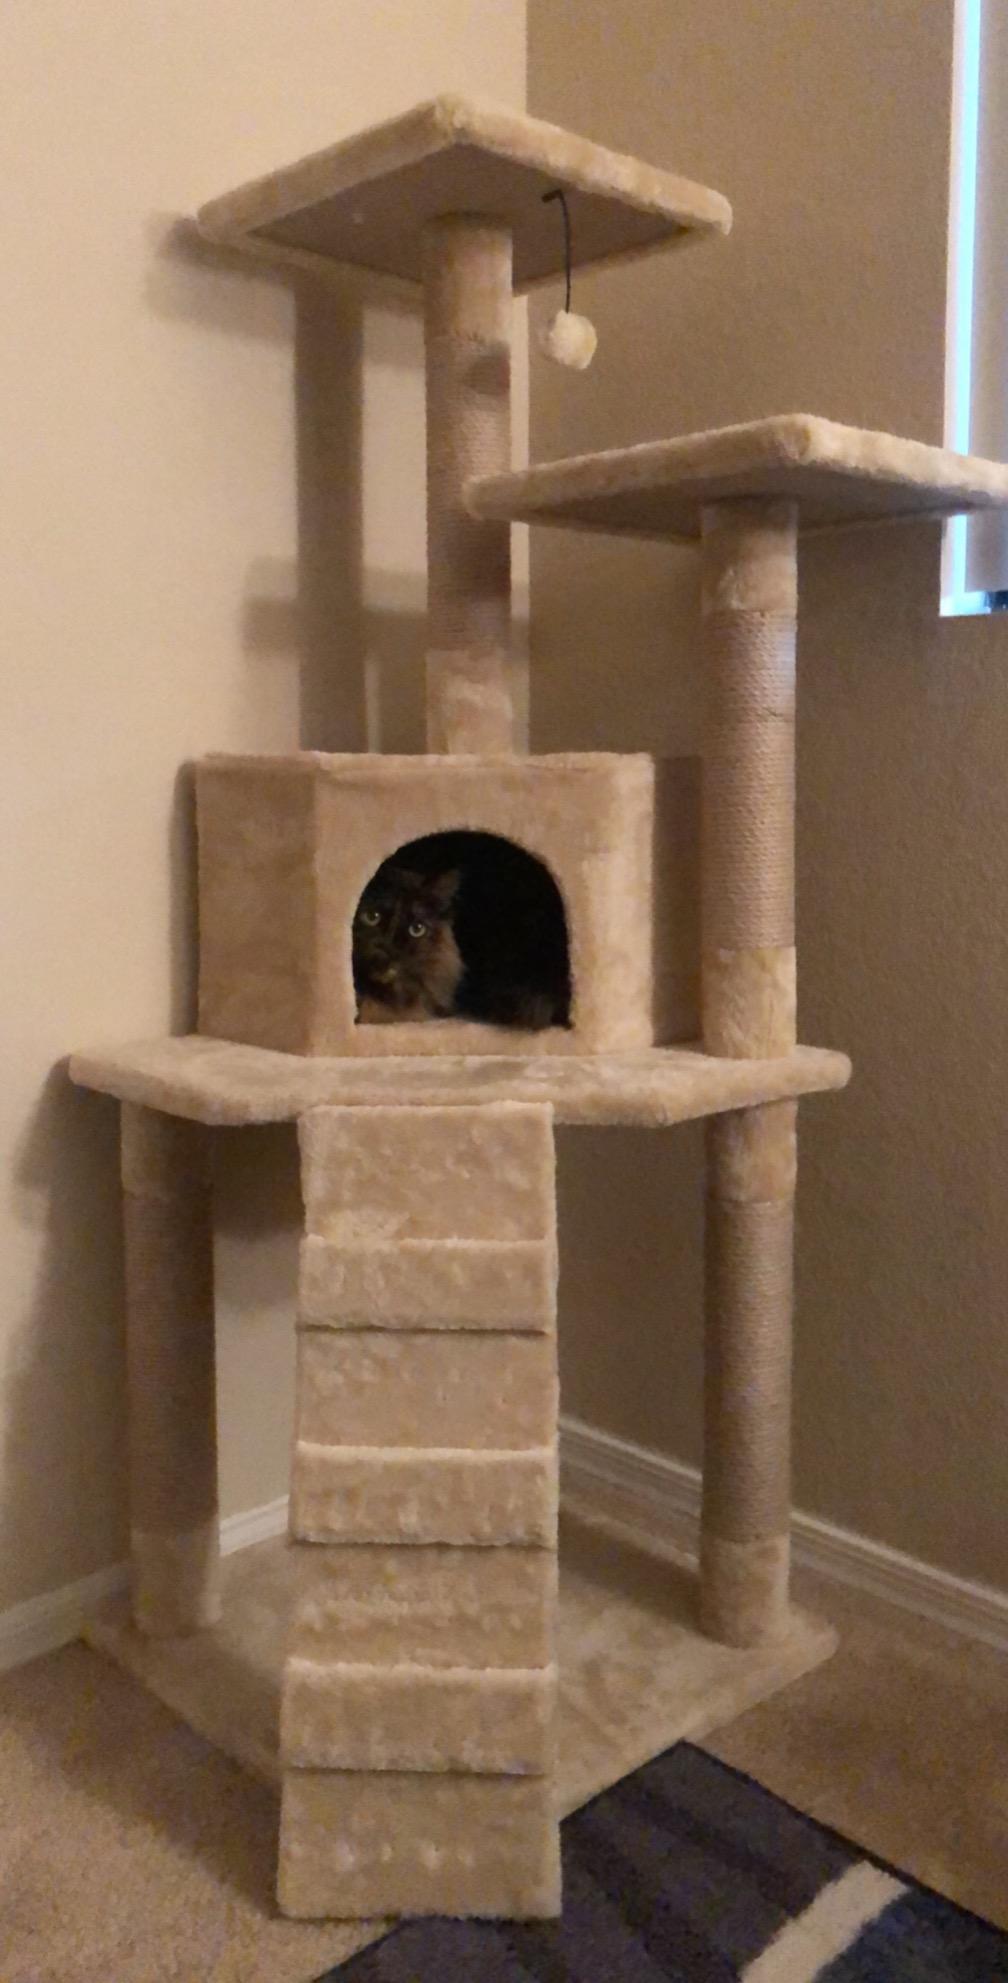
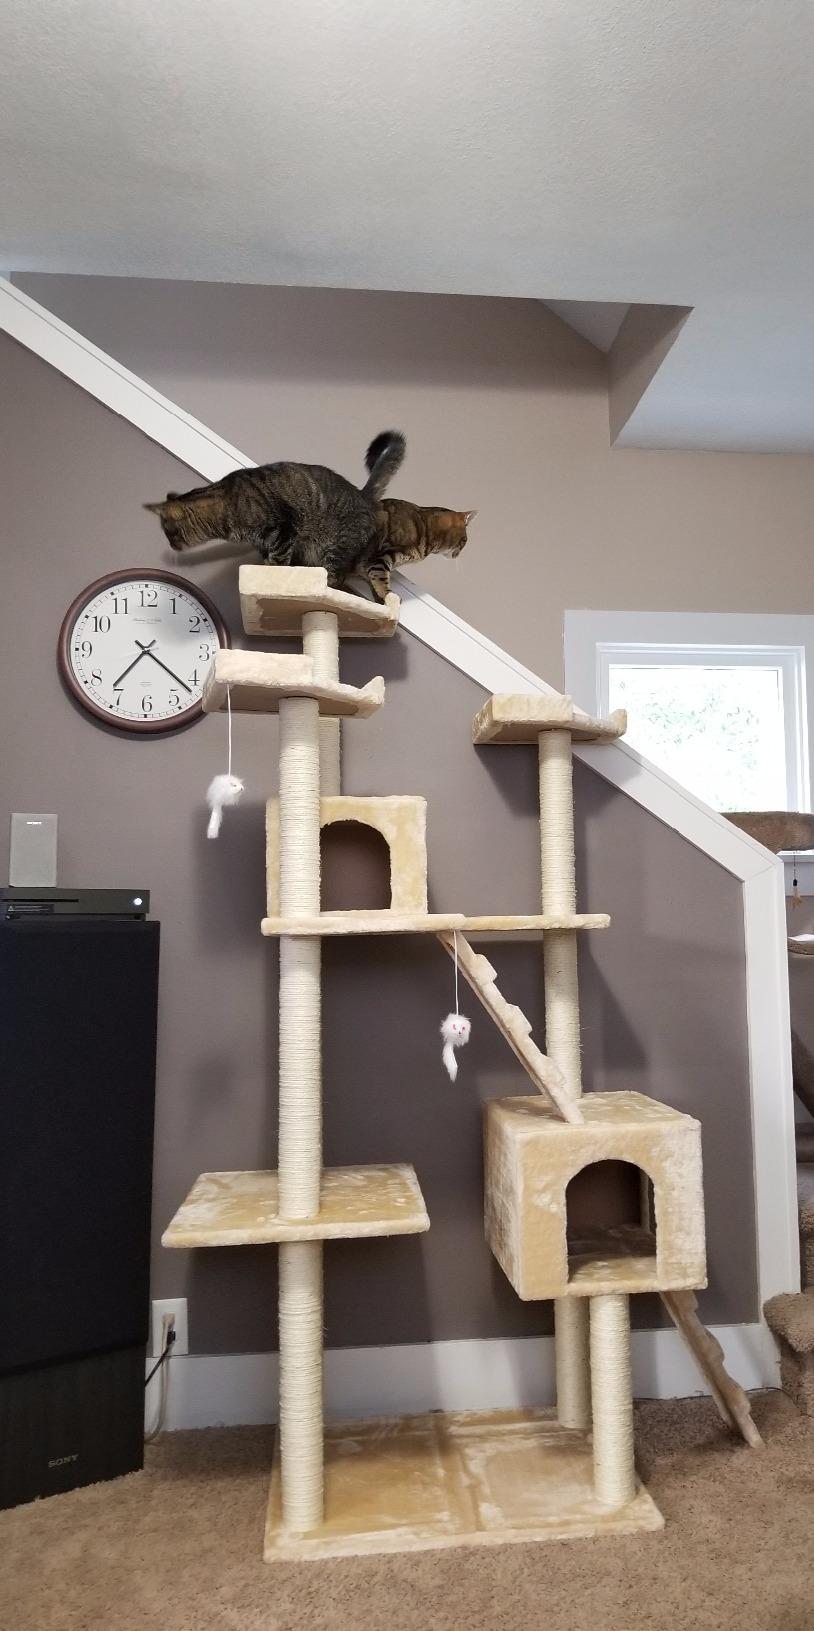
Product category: items_cat tree
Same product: no